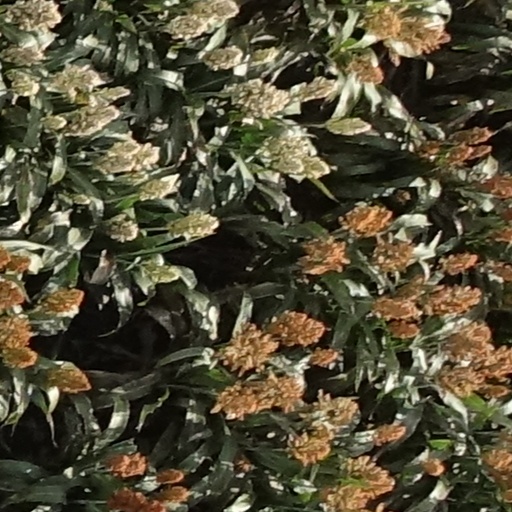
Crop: sorghum